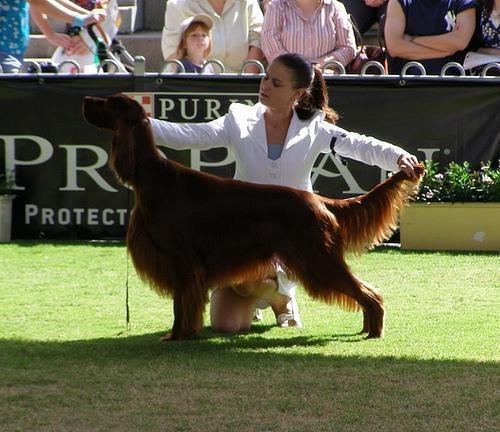
Irish_setter